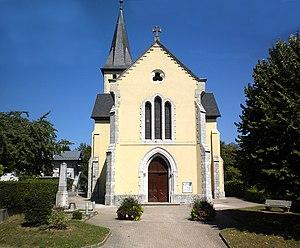
Eglise de Frontenex (Savoie)